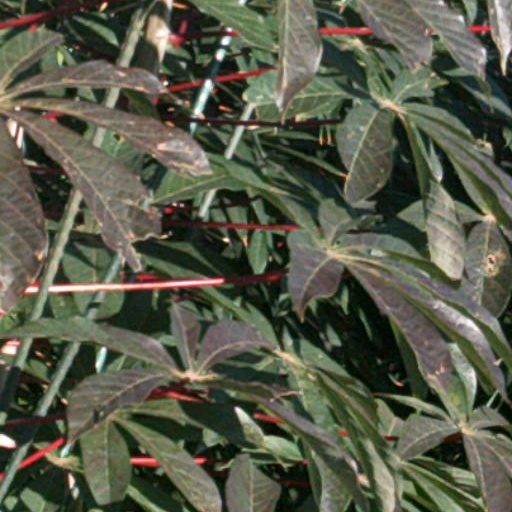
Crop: cassava